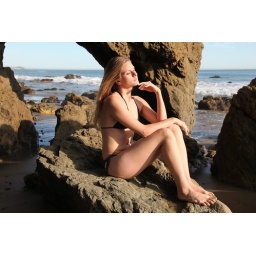
Photoshoot of a pretty model with long blonde hair and blue eyes in a black bikini.